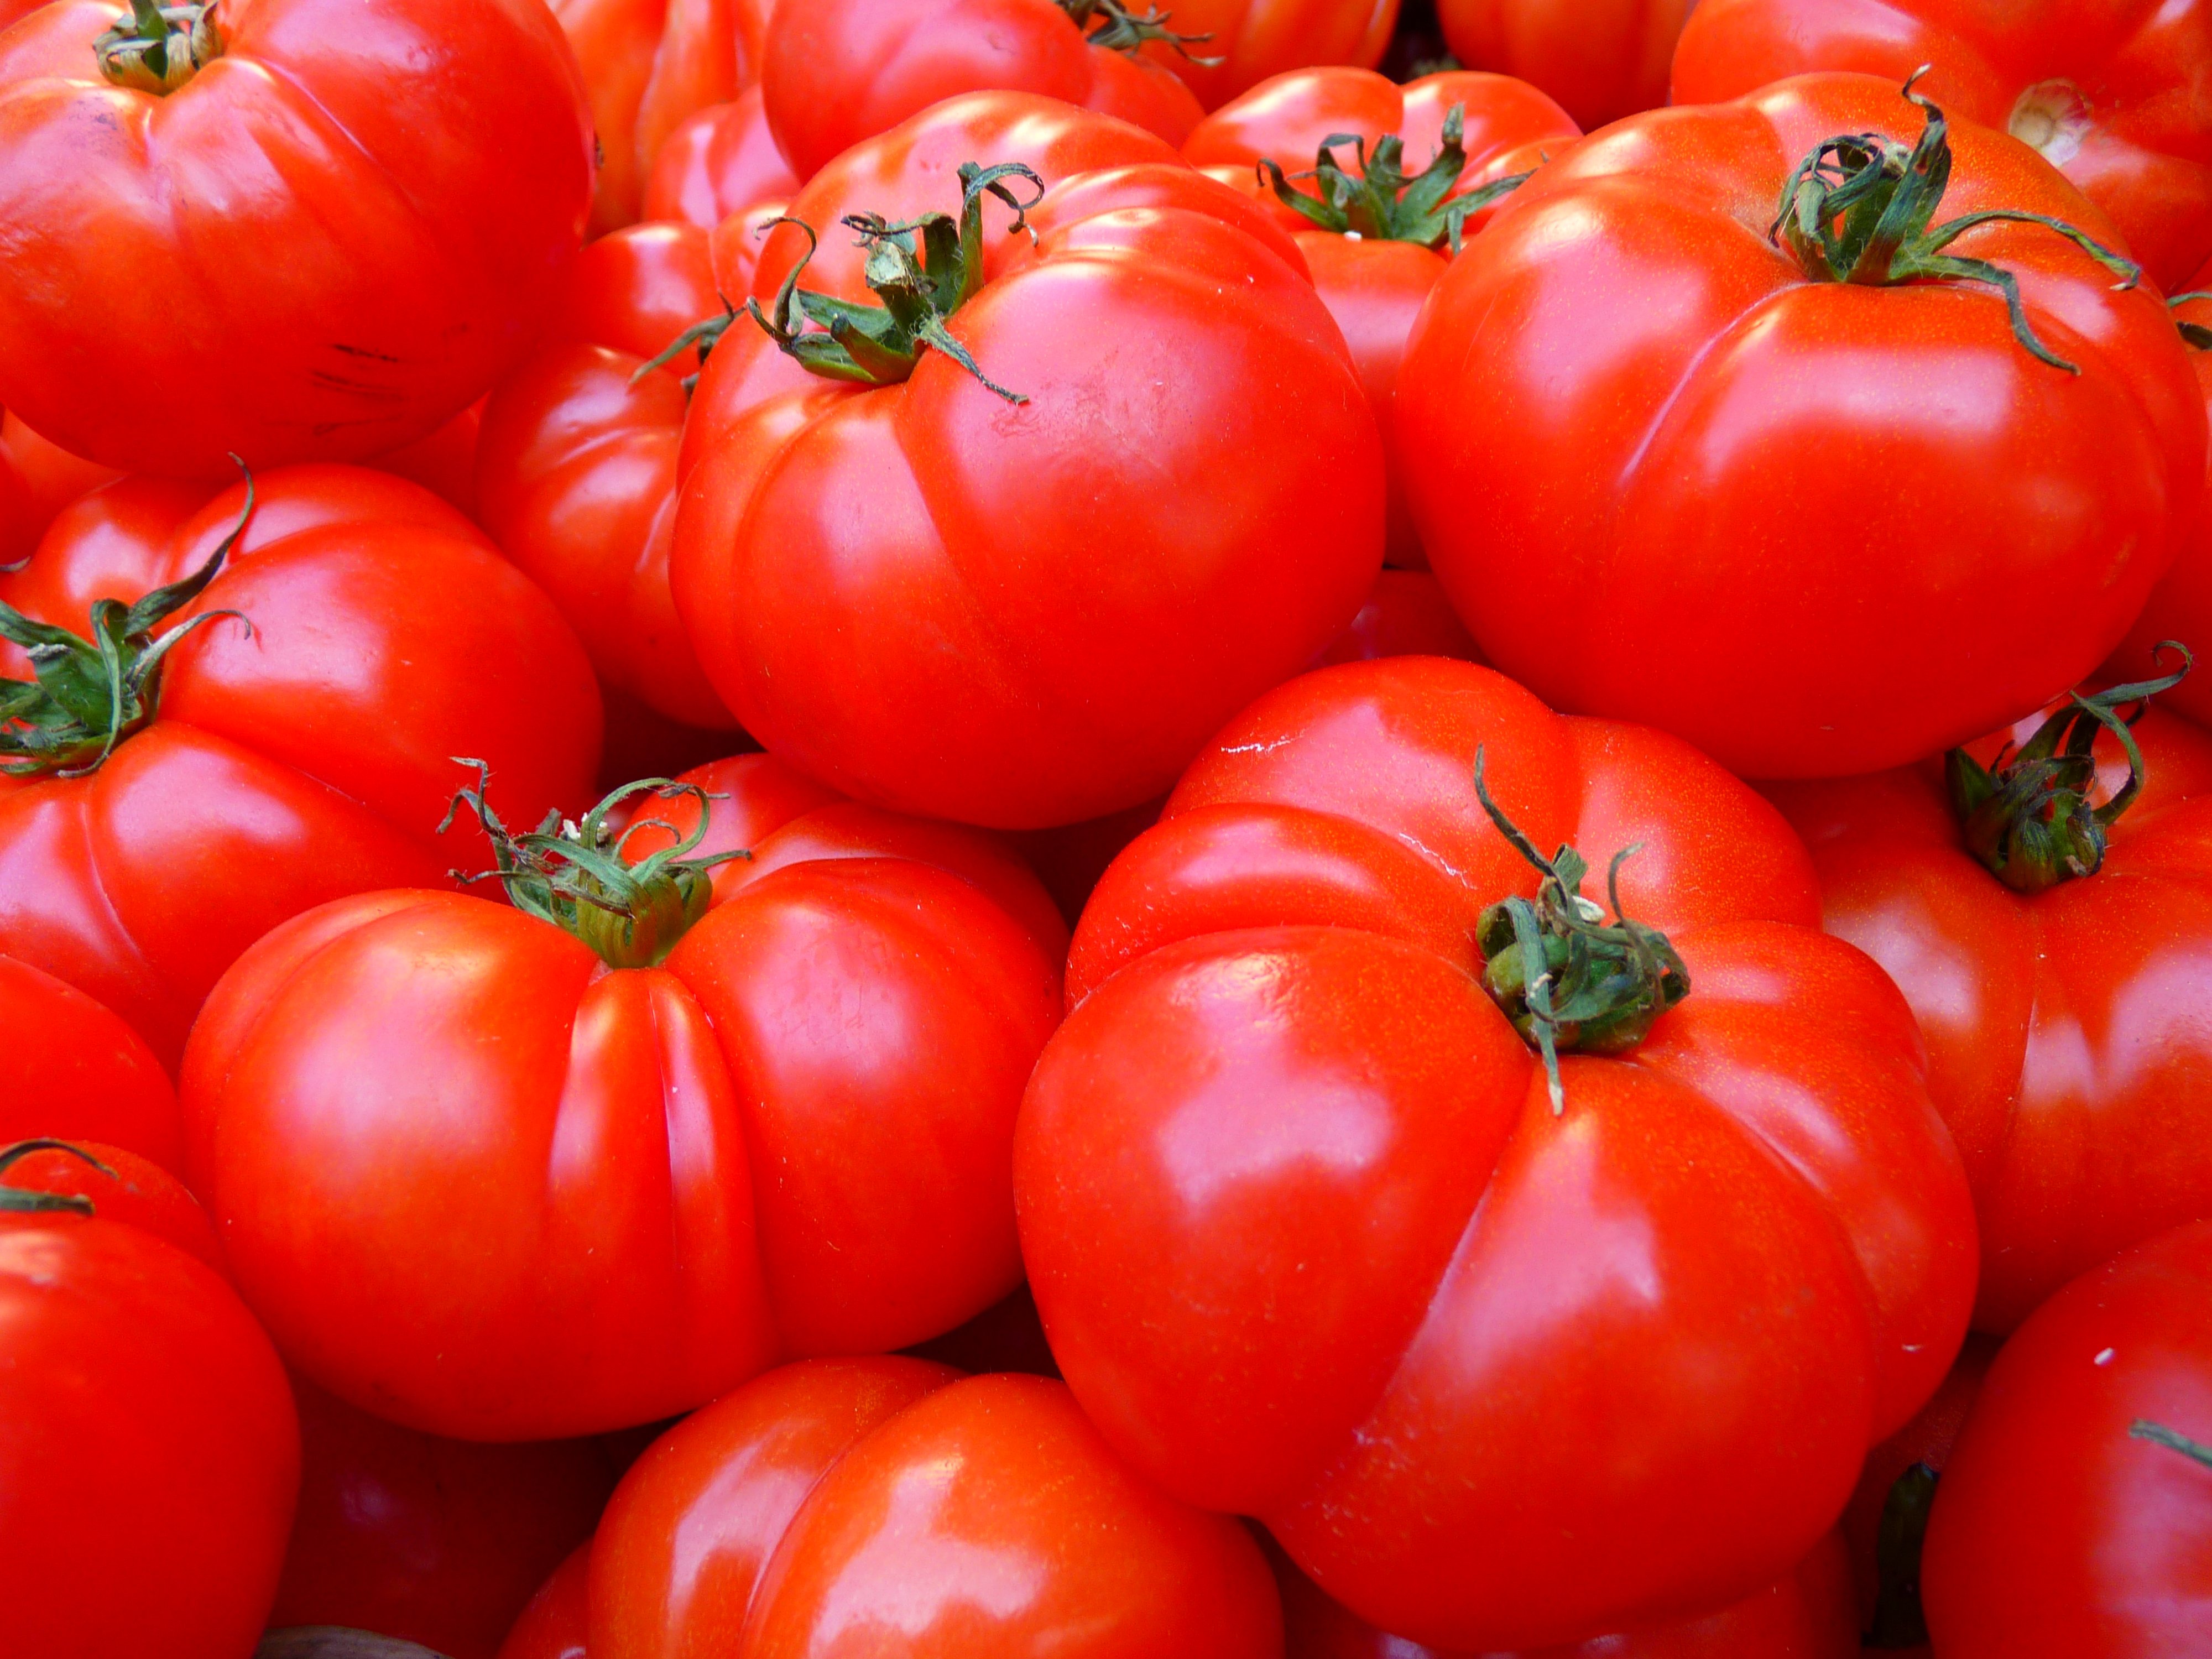
plant, fruit, food, red, produce, vegetable, tomato, vegetables, tomatoes, flowering plant, land plant, potato and tomato genus